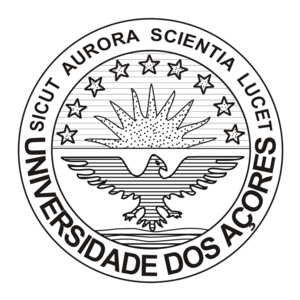
L'université des Açores est une université publique portugaise fondée en 1976 à Ponta Delgada, sur l'île des Açores.